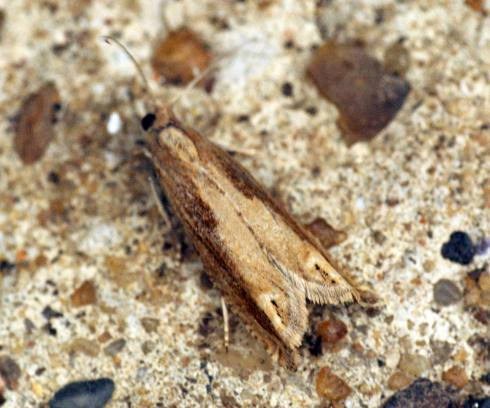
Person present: No